Battle of Mulhouse (1674)

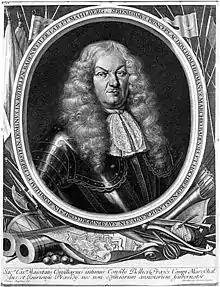
Hermann, Prince of Baden-Baden, 1628–1691; Imperial commander at Mulhouse

Although the arrival of French troops at Belfort took Bournonville by surprise, Turenne was forced to delay his attack on Alsace in order to gather supplies. Learning from prisoners the Imperial forces were concentrated at Colmar and Altkirch, Turenne decided to split them by advancing through Mulhouse, then a free city associated with Switzerland. To do this, he set off with an advance guard of 3,000 cavalry, leaving his infantry to follow as soon as possible.